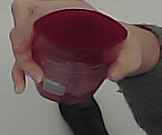
Product: loreal_shampoo